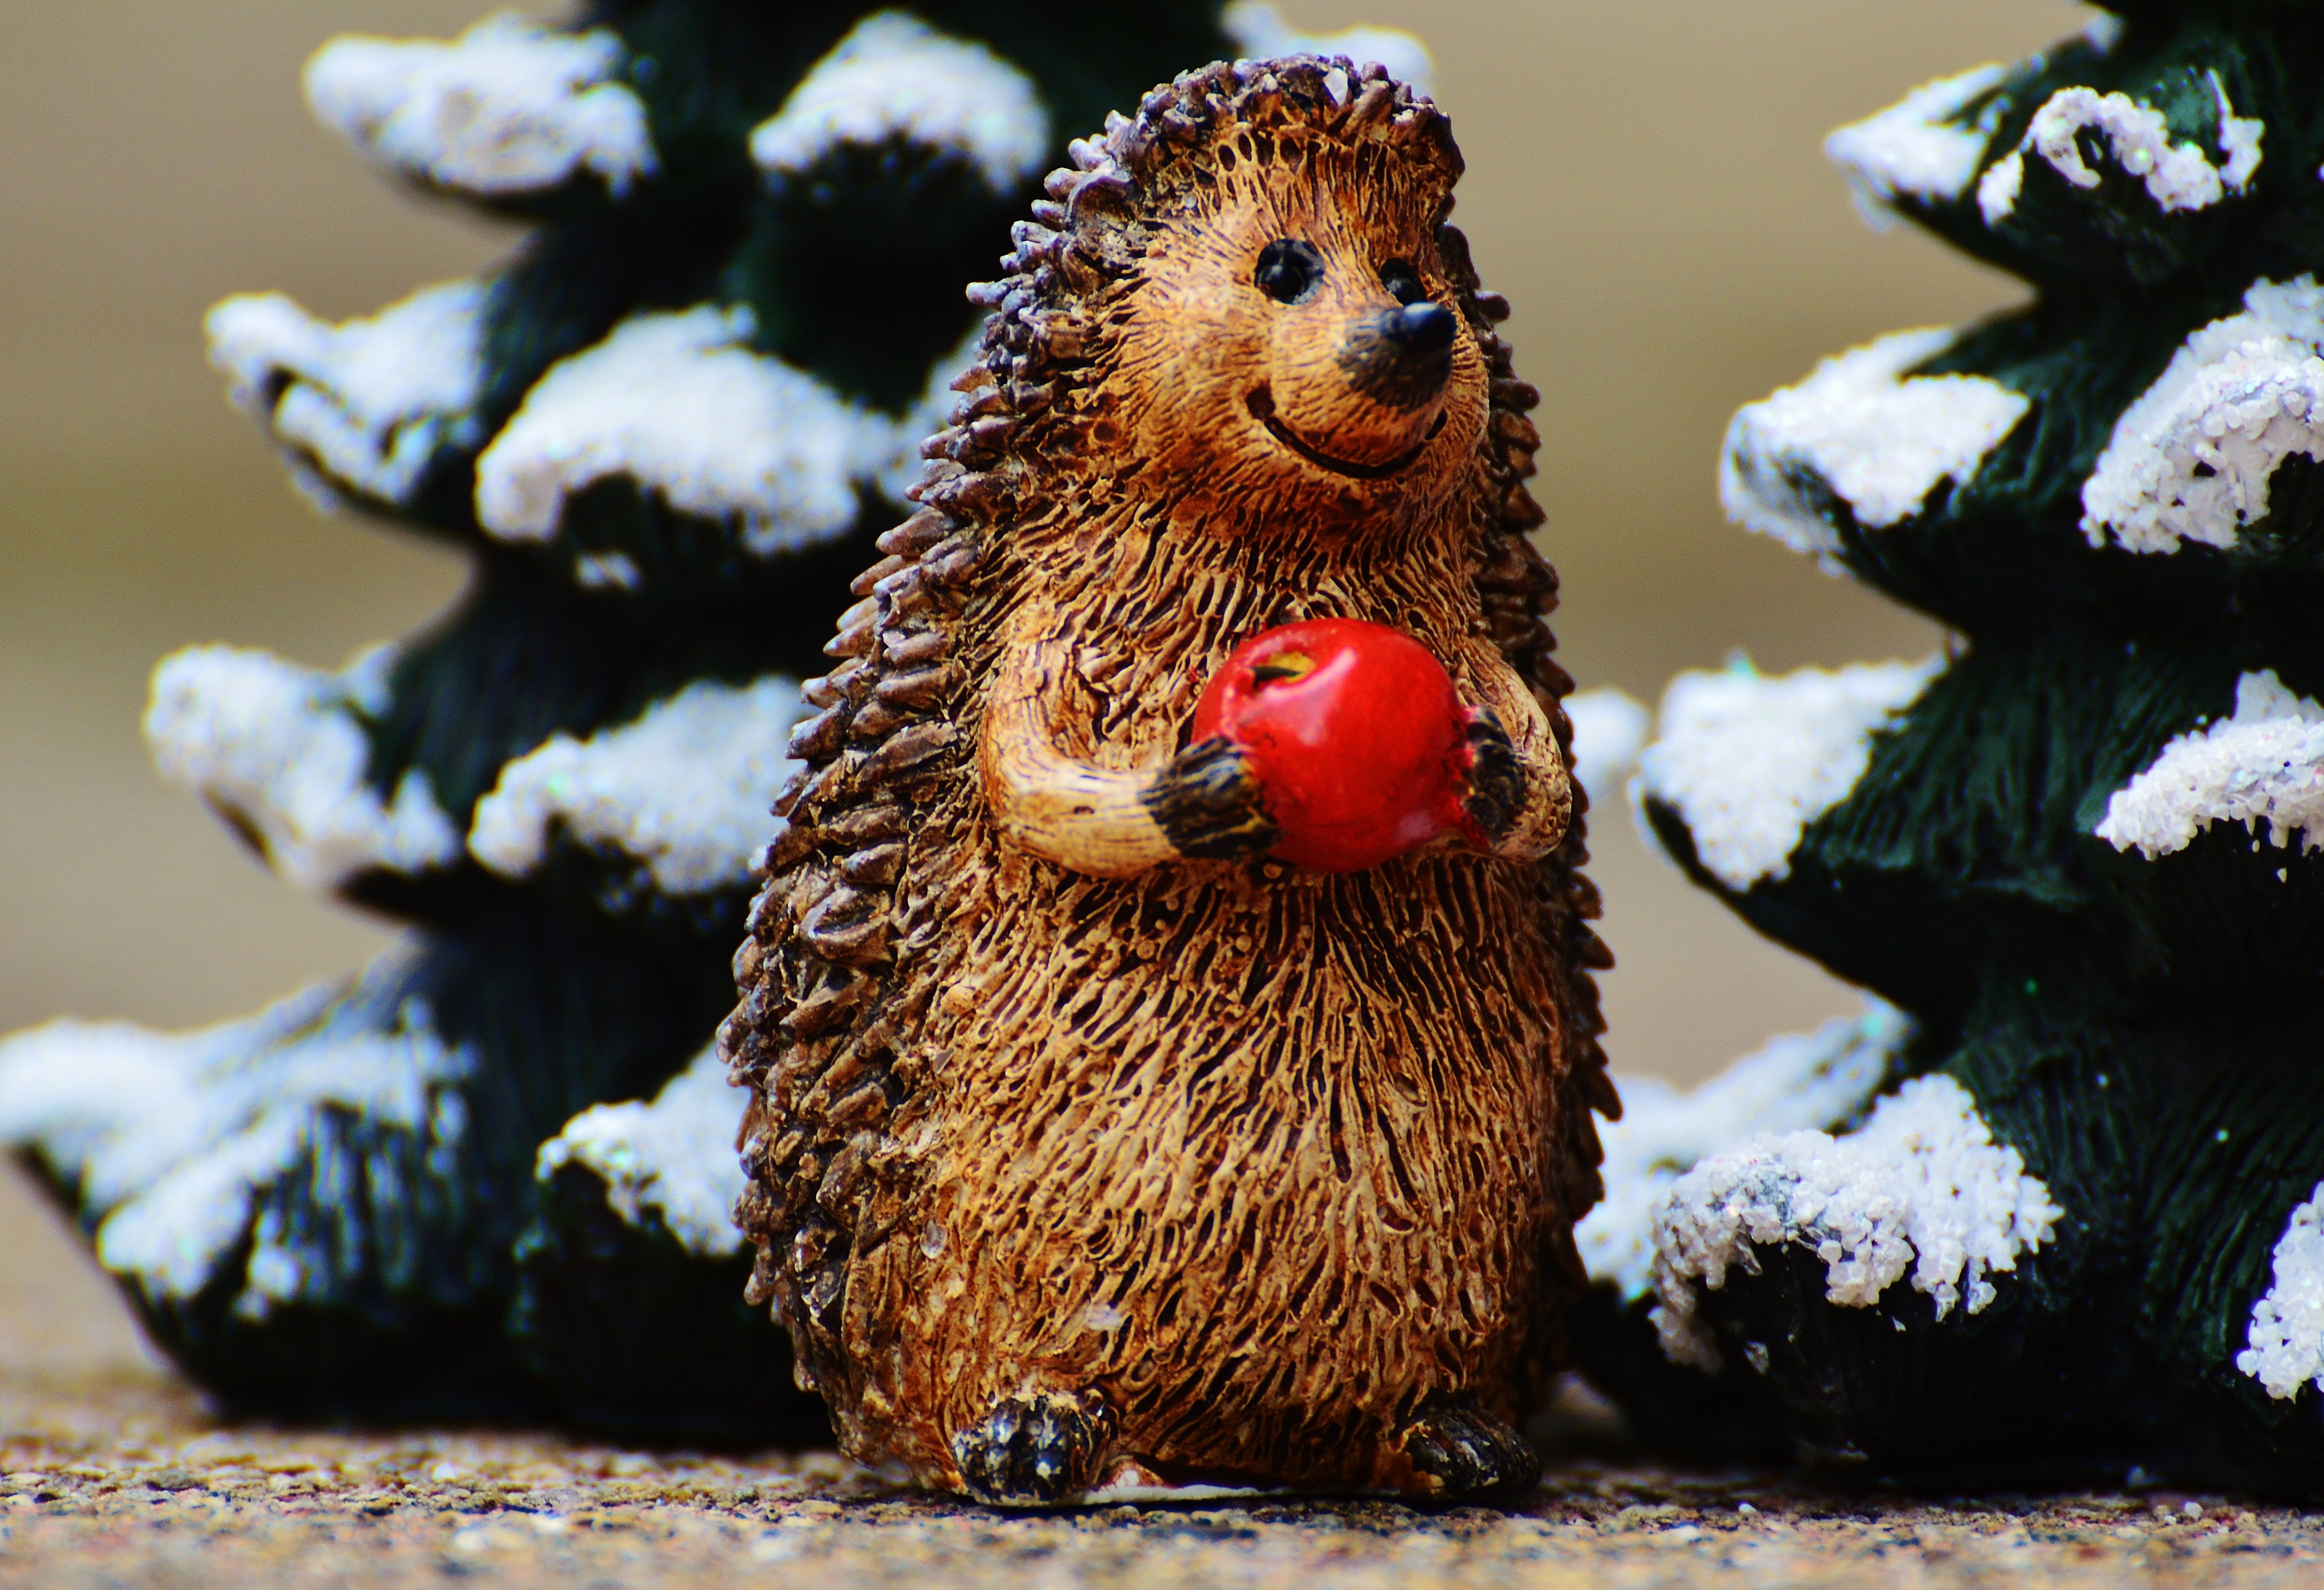
apple, snow, winter, sweet, flower, cute, decoration, christmas, christmas tree, celebrate, deco, advent, christmas decoration, gifts, festival, figure, contemplative, hedgehog, funny, december, wintry, nicholas